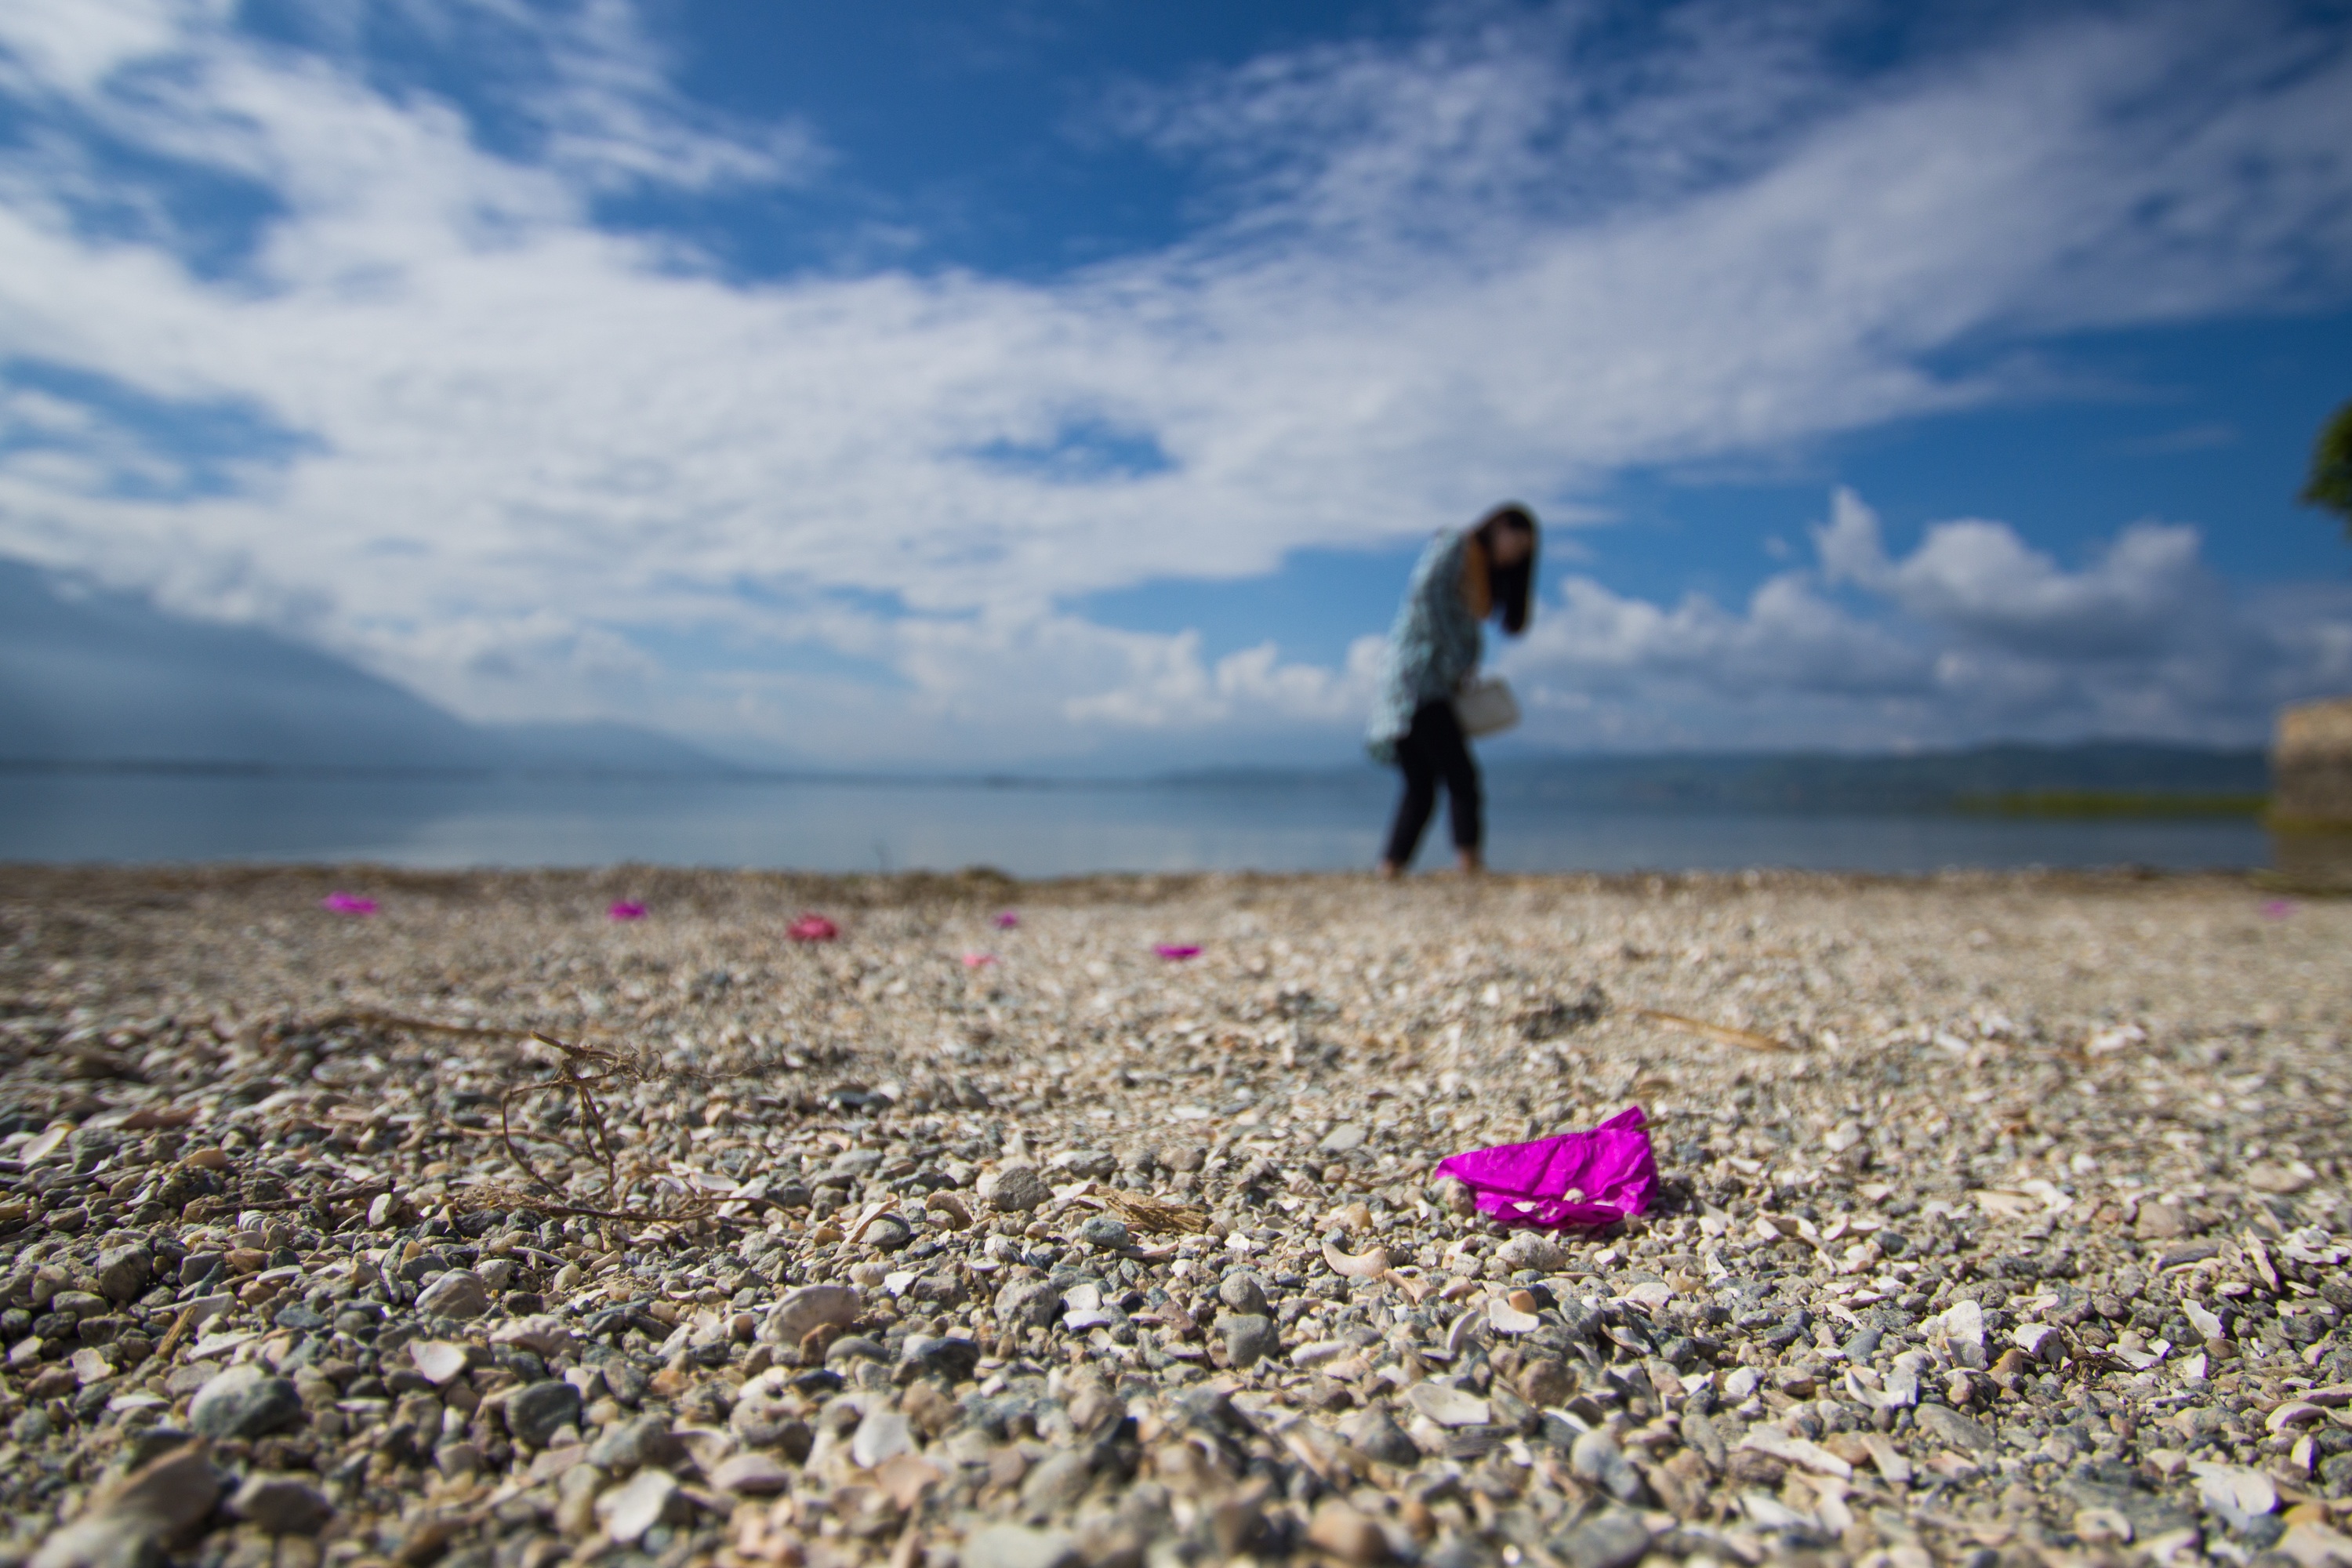
beach, sea, coast, sand, rock, ocean, horizon, cloud, sky, sunlight, morning, shore, bay, body of water